Mirza Fatali Akhundov

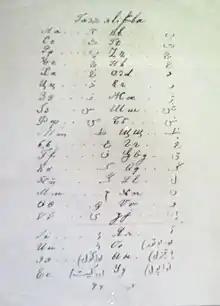
Project of new Latin-Cyrillic alphabet by Akhundov

Akhundzade was a keen advocate for alphabet reform, considering the Perso-Arabic script inadequate for representing Turkic sounds. He began his work on alphabet reform in 1850. His first efforts focused on modifying the Perso-Arabic script so that it would more adequately satisfy the phonetic requirements of the Azerbaijani language. First, he insisted that each sound be represented by a separate symbol with no duplications or omissions. The Perso-Arabic script expresses only three vowel sounds, whereas Azeri needs to identify nine vowels. Later, he openly advocated the change from Perso-Arabic to a modified Latin alphabet. The Latin script which was used in Azerbaijan between 1922 and 1939 and the currently used Latin script were based on Akhundzade's third version.